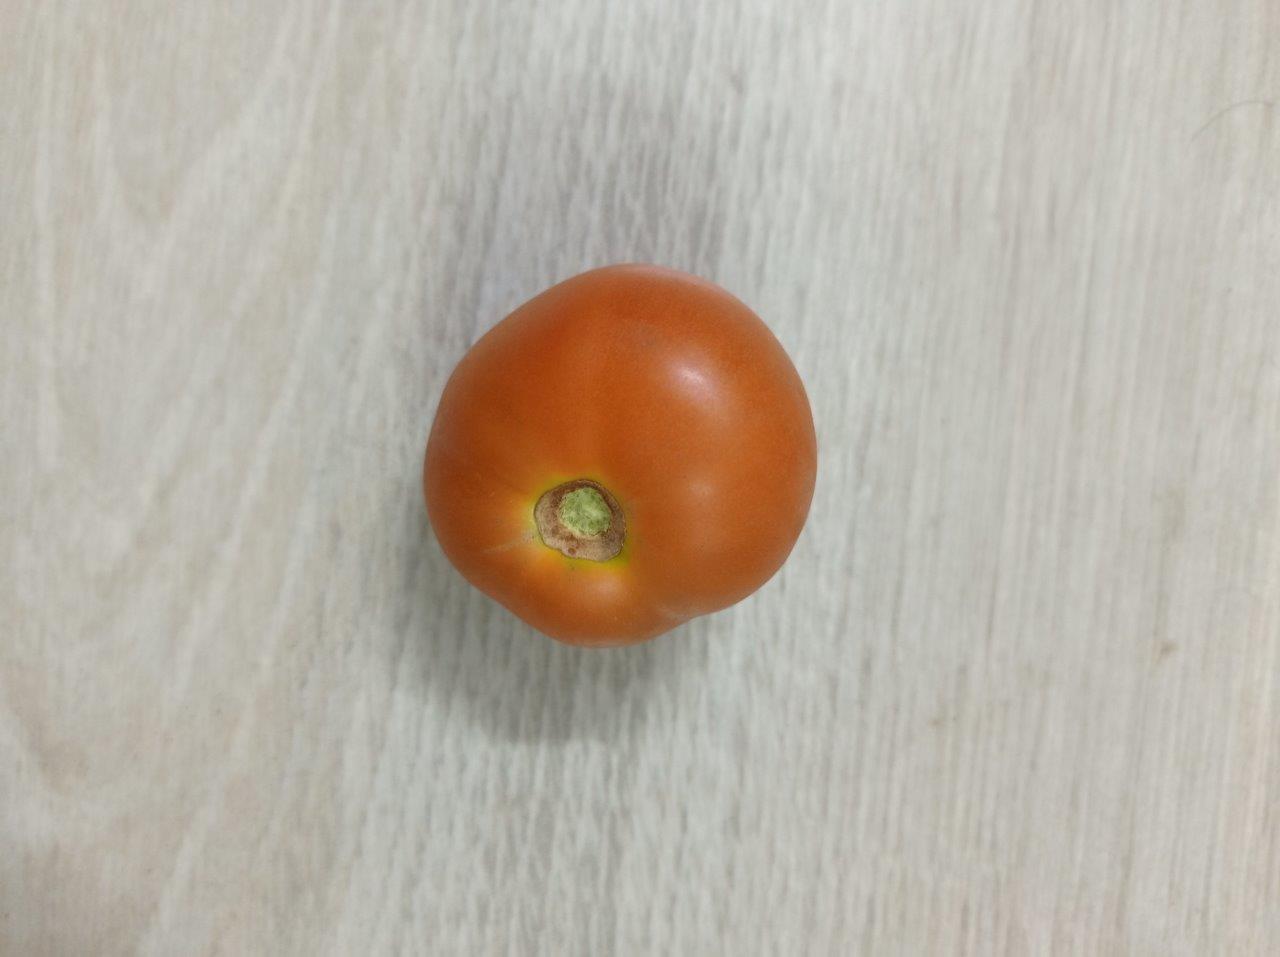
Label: Fresh